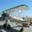
Label: airplane